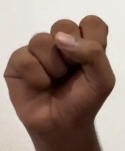
ASL sign: S